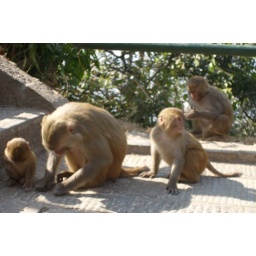
monkeys have taken over the hill